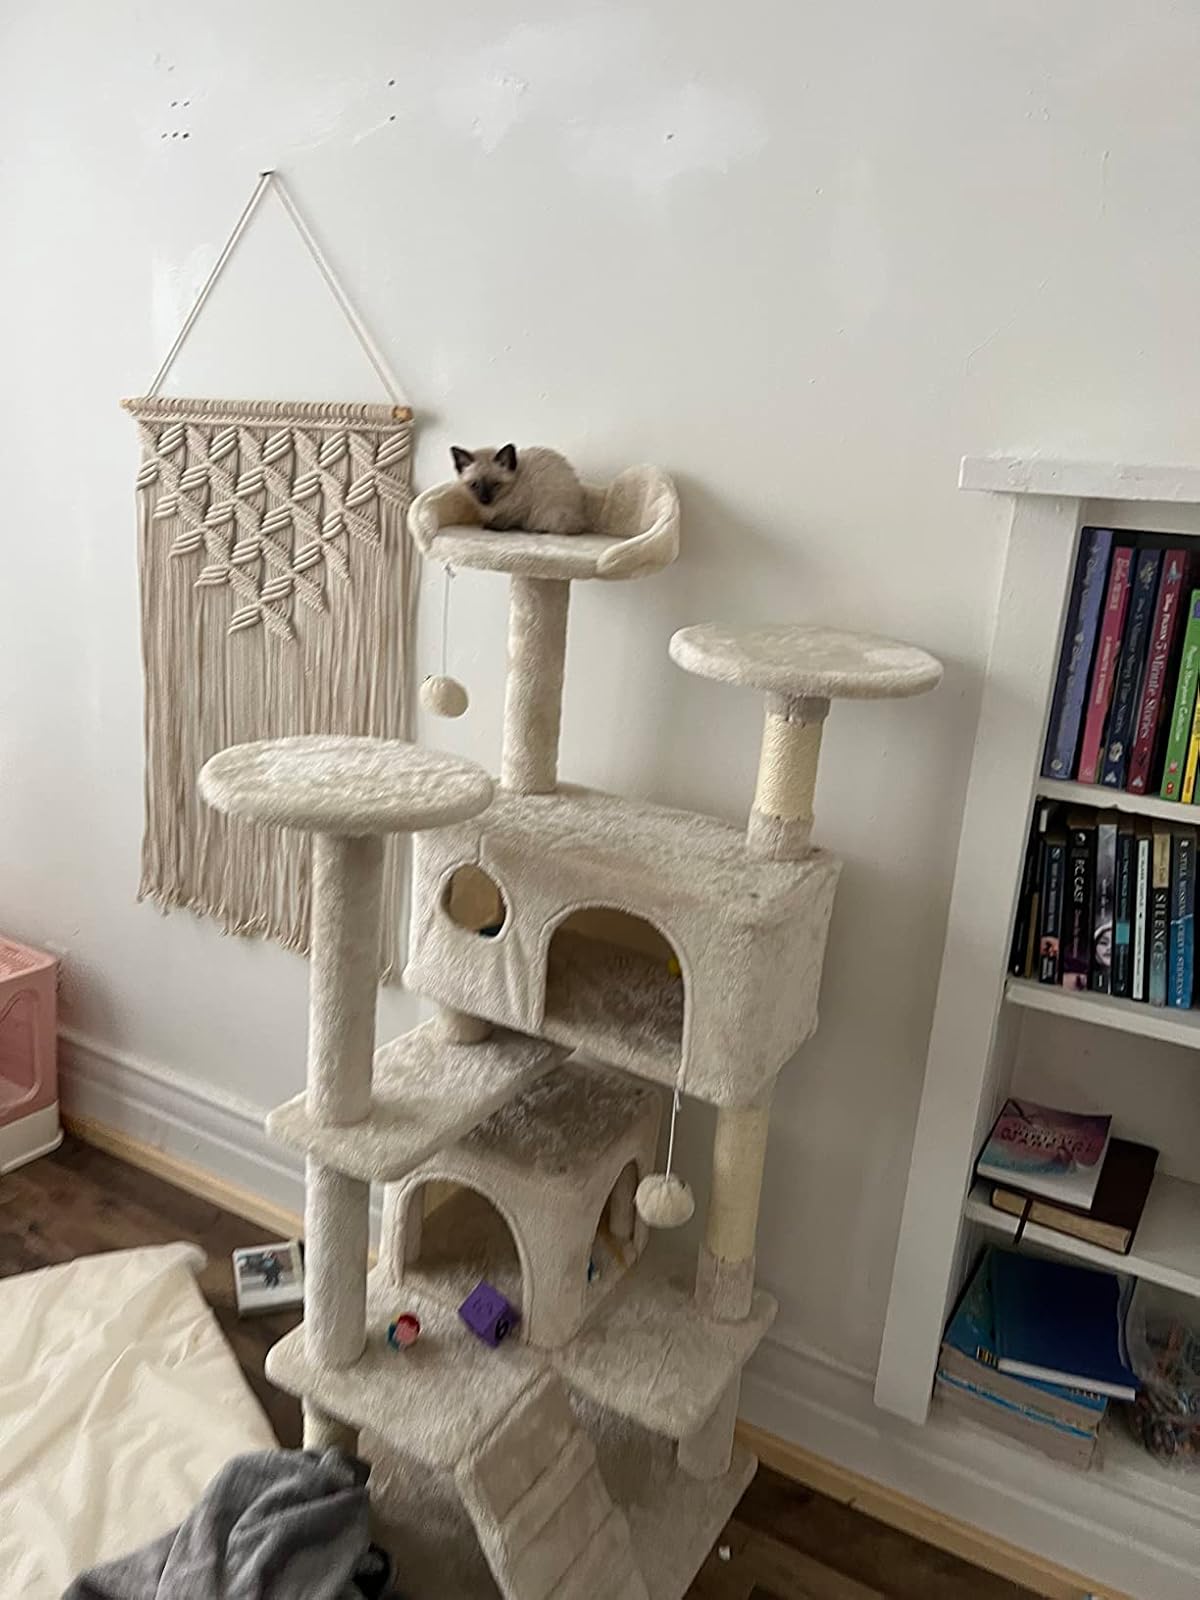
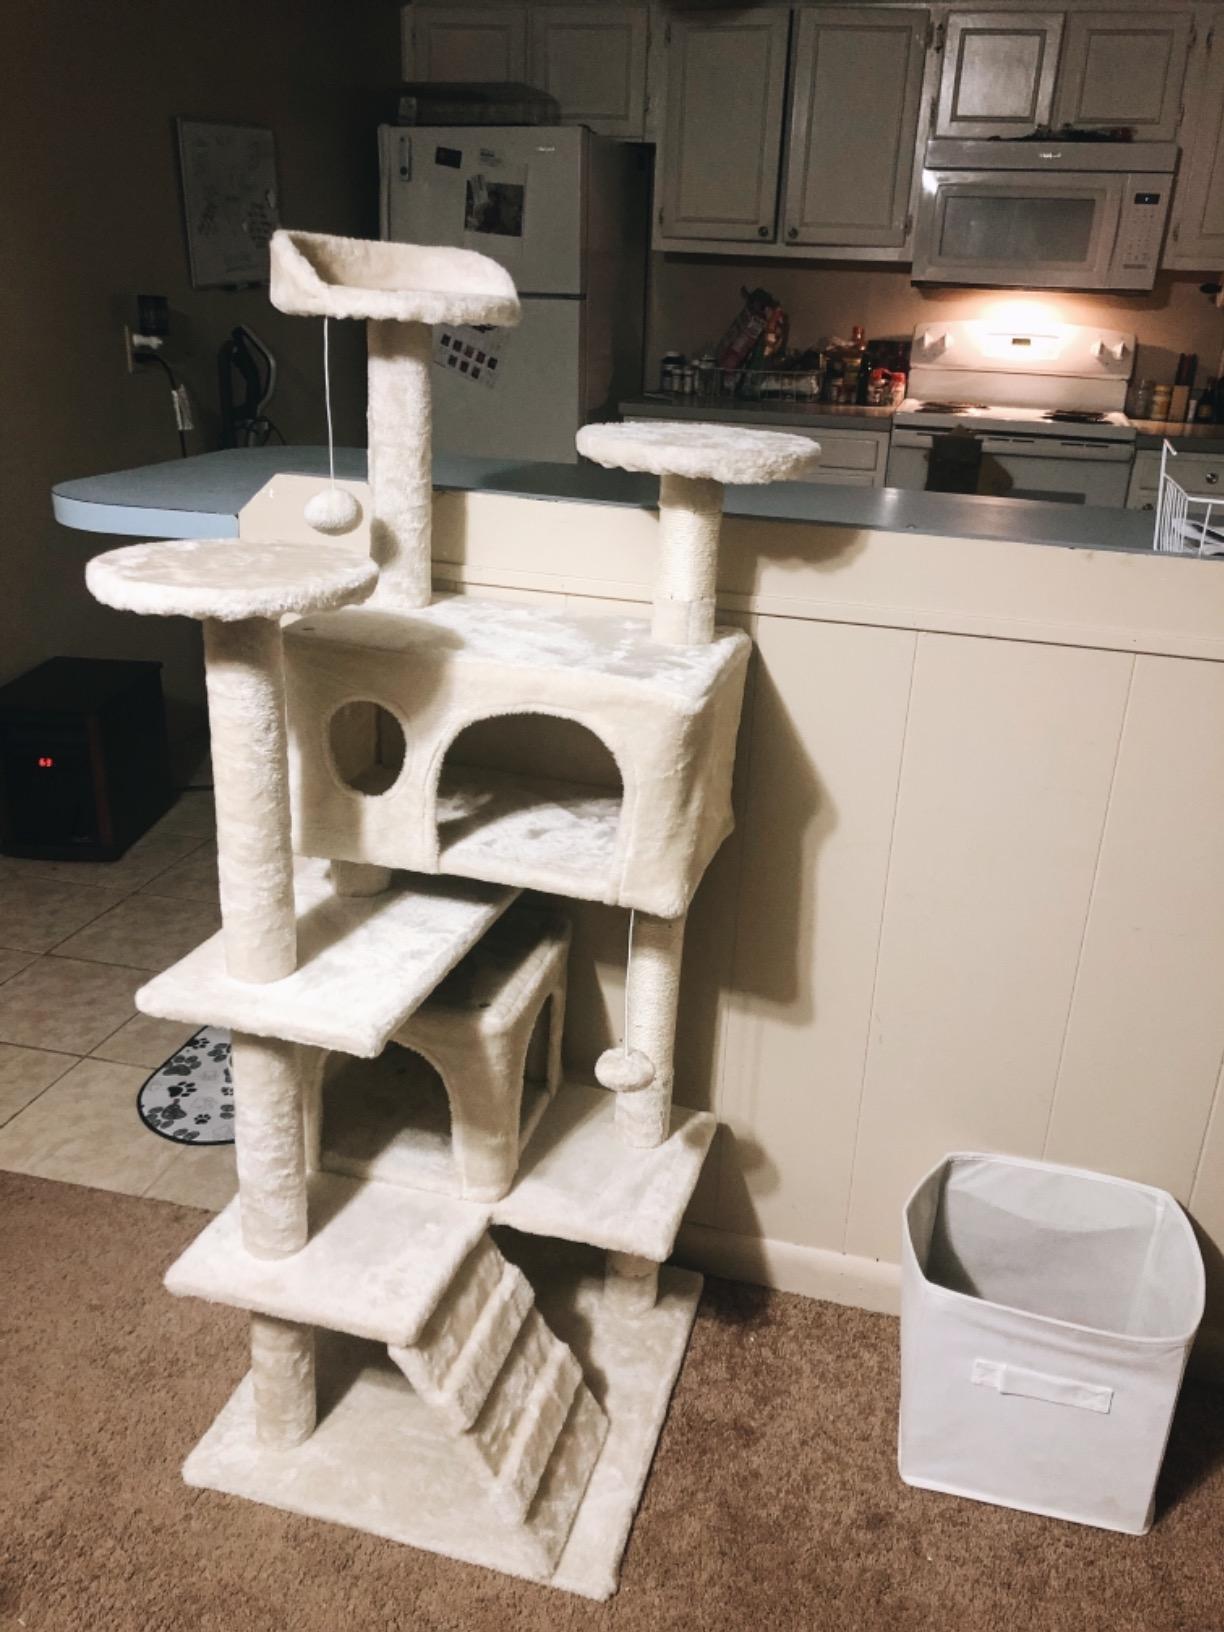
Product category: items_cat tree
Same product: yes